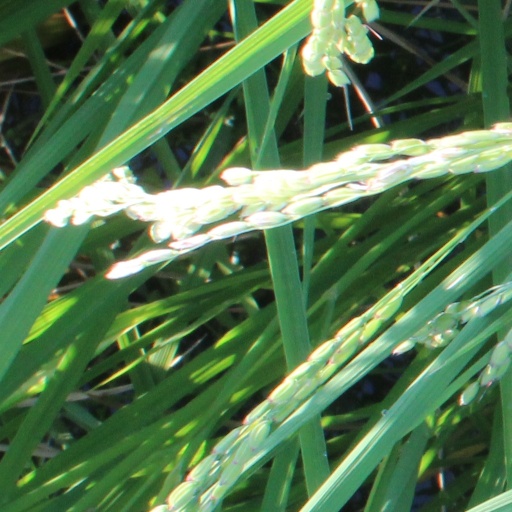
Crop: rice